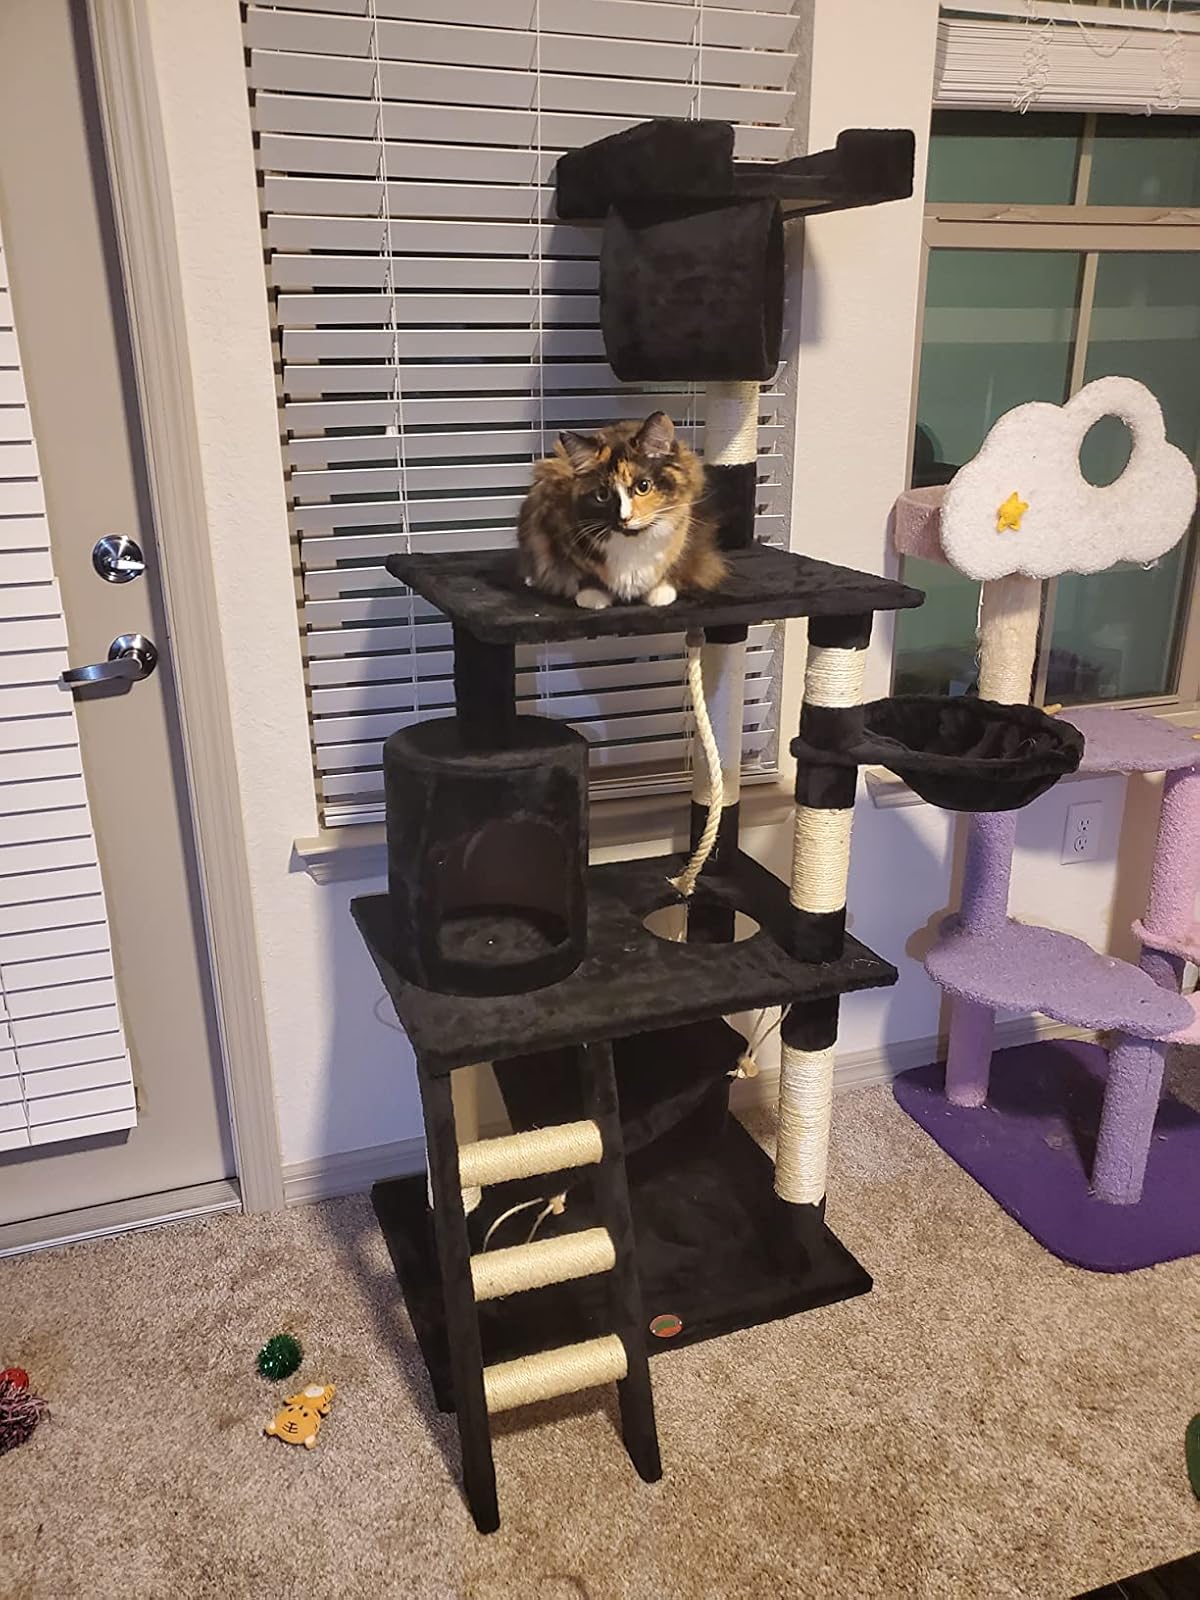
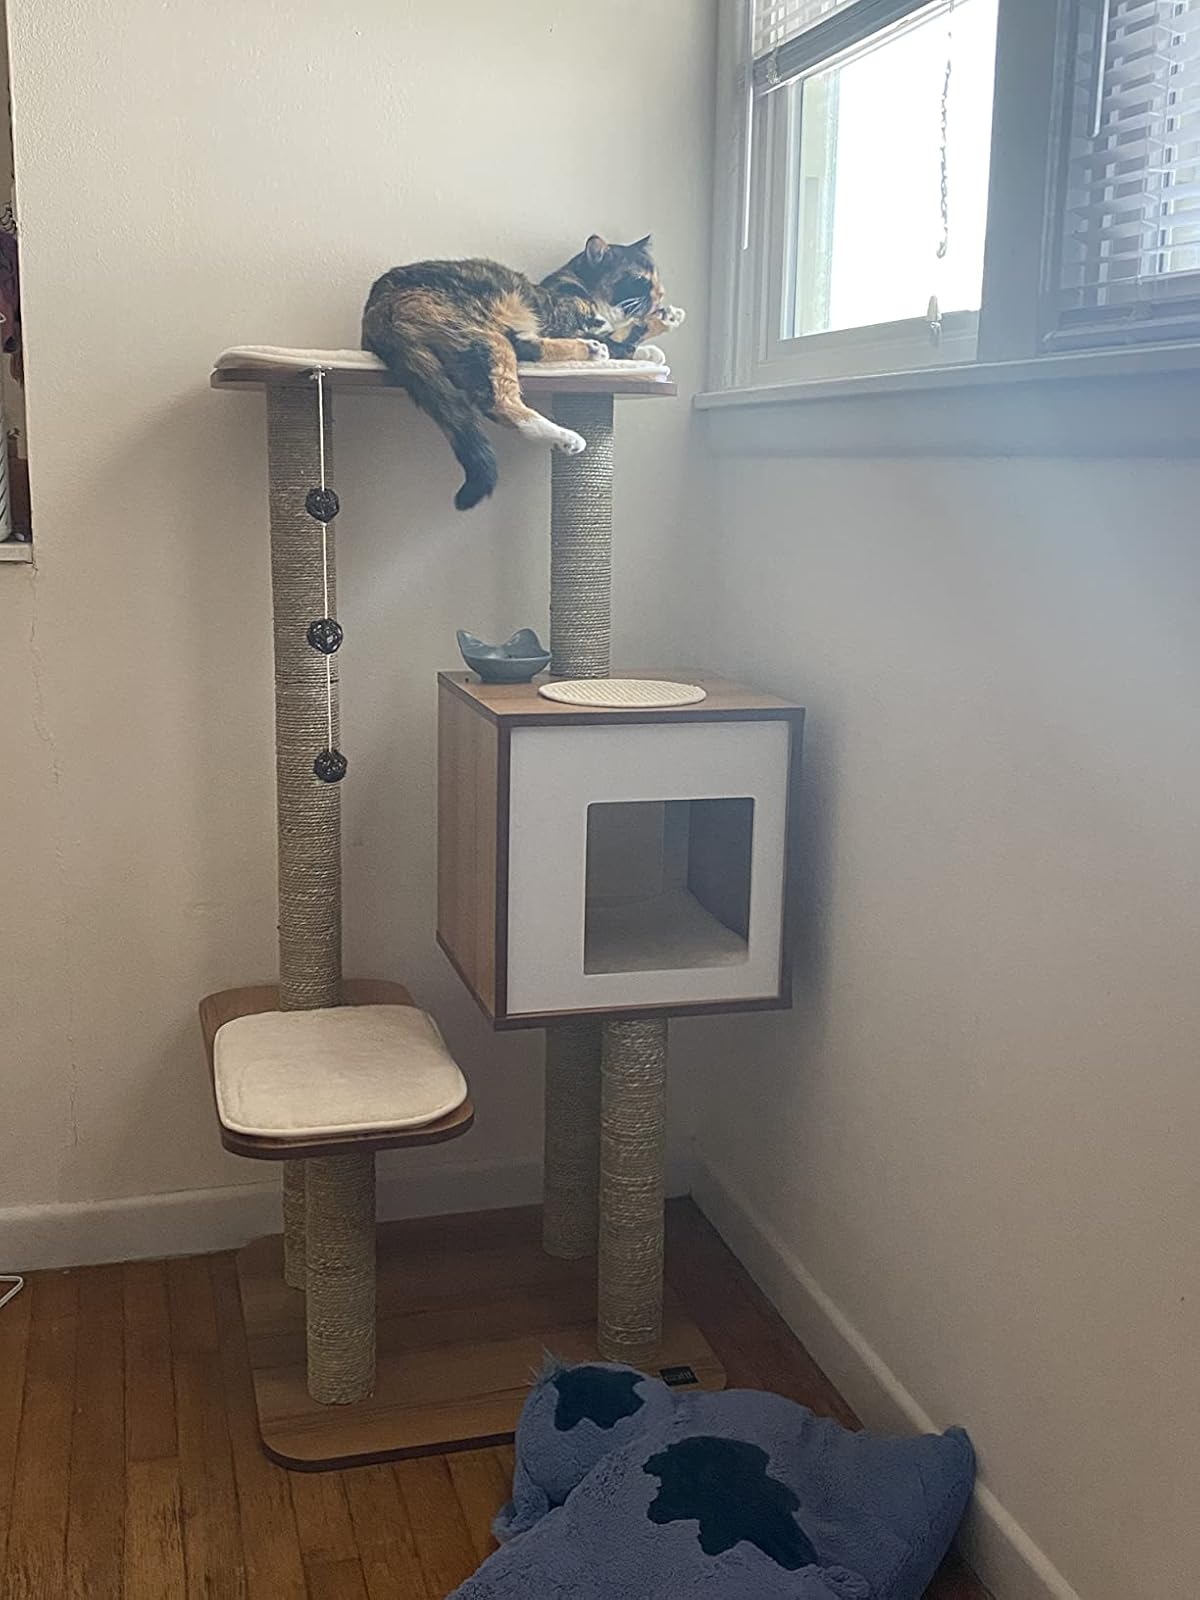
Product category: items_cat tree
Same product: no